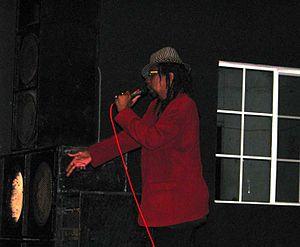
Fitzroy Edwards, dit Edi Fitzroy, né le 17 novembre 1955 à Chapelton et mort le 4 mars 2017 à May Pen, est un chanteur jamaïcain de reggae, au style proche de Rod Taylor ou Jacob Miller.